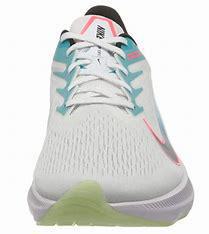
Brand: Nike
Model: Air Zoom Winflo 7